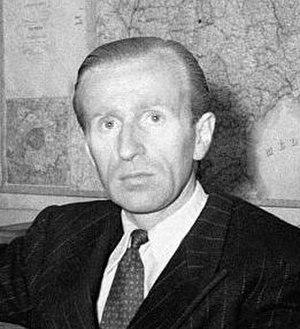
Jean Hérold-Paquis photographié lors de son premier interrogatoire à la Sûreté, Paris, 12 juillet 1945.
Jean Auguste Hérold, dit Hérold-Paquis, né à Arches le 4 février 1912 et fusillé au fort de Châtillon le 11 octobre 1945, est un journaliste radiophonique français, connu pour ses chroniques pro-allemandes sur Radio-Paris sous le régime de Vichy.